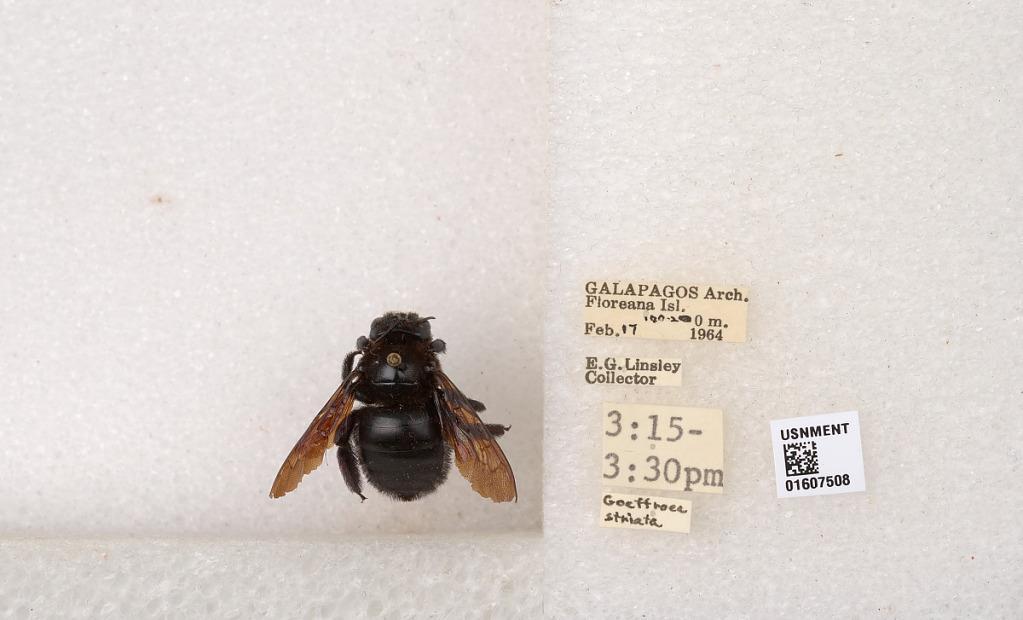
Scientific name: Xylocopa (Neoxylocopa) darwini Cockerell
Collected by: E. Linsley
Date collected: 1964-2-17
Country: Ecuador
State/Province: Galapagos
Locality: Floreana Isl.
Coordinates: -1.29025, -90.4317